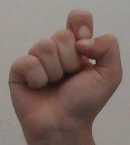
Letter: fa